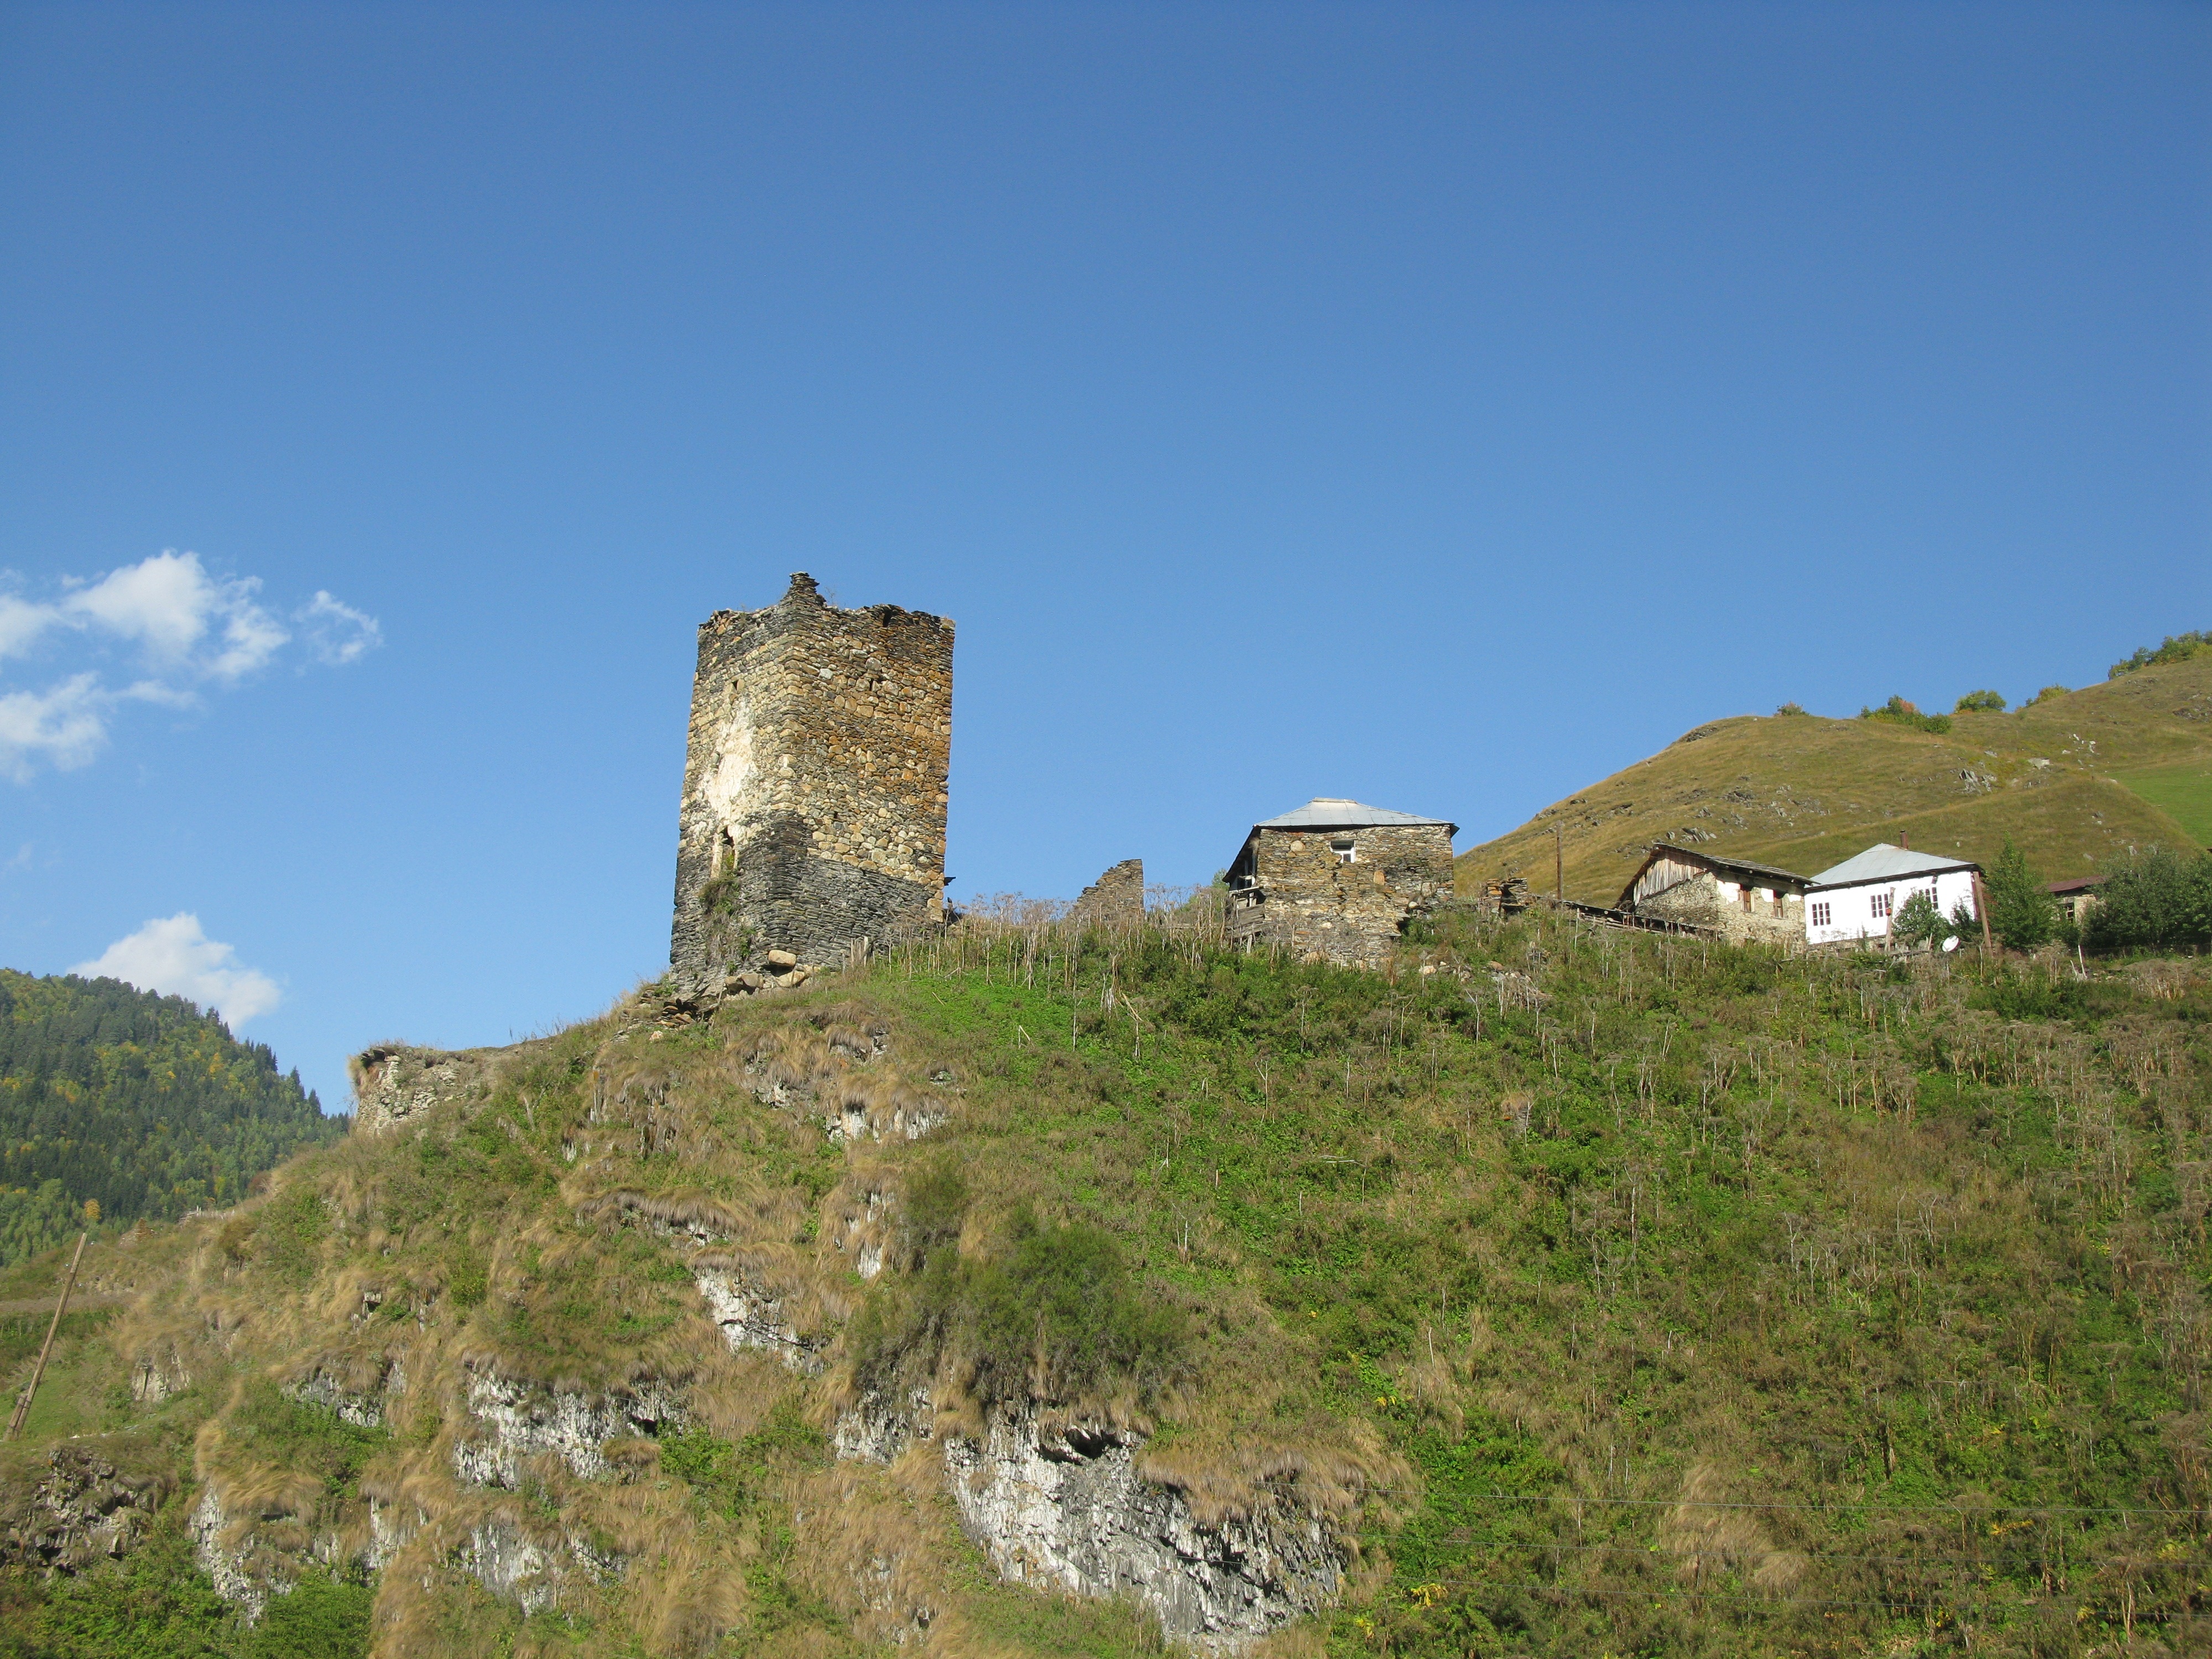
landscape, sea, coast, nature, mountain, sky, hill, building, chateau, mountain range, village, cliff, spring, tower, castle, fortification, highland, terrain, mountains, ruins, monastery, plateau, georgia, ancient history